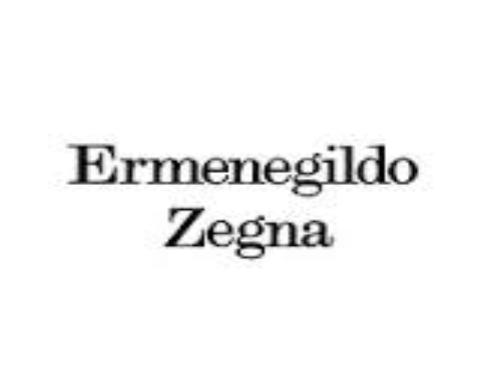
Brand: Ermenegildo Zegna
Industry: Clothes